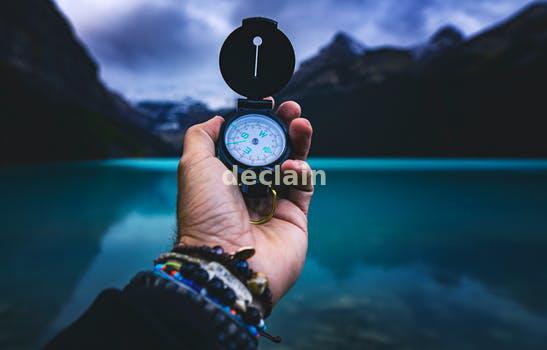
Label: Watermark